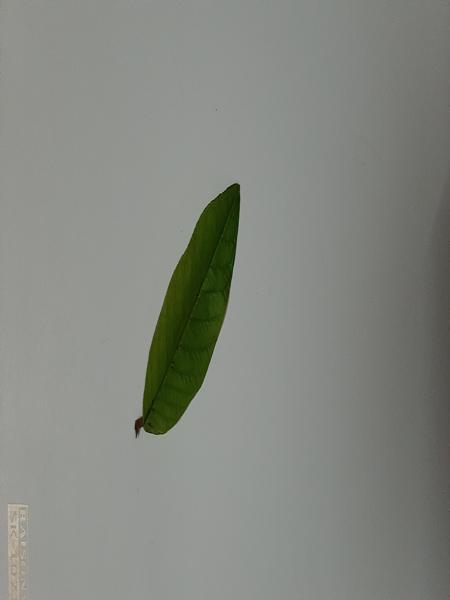
Plant: Guava